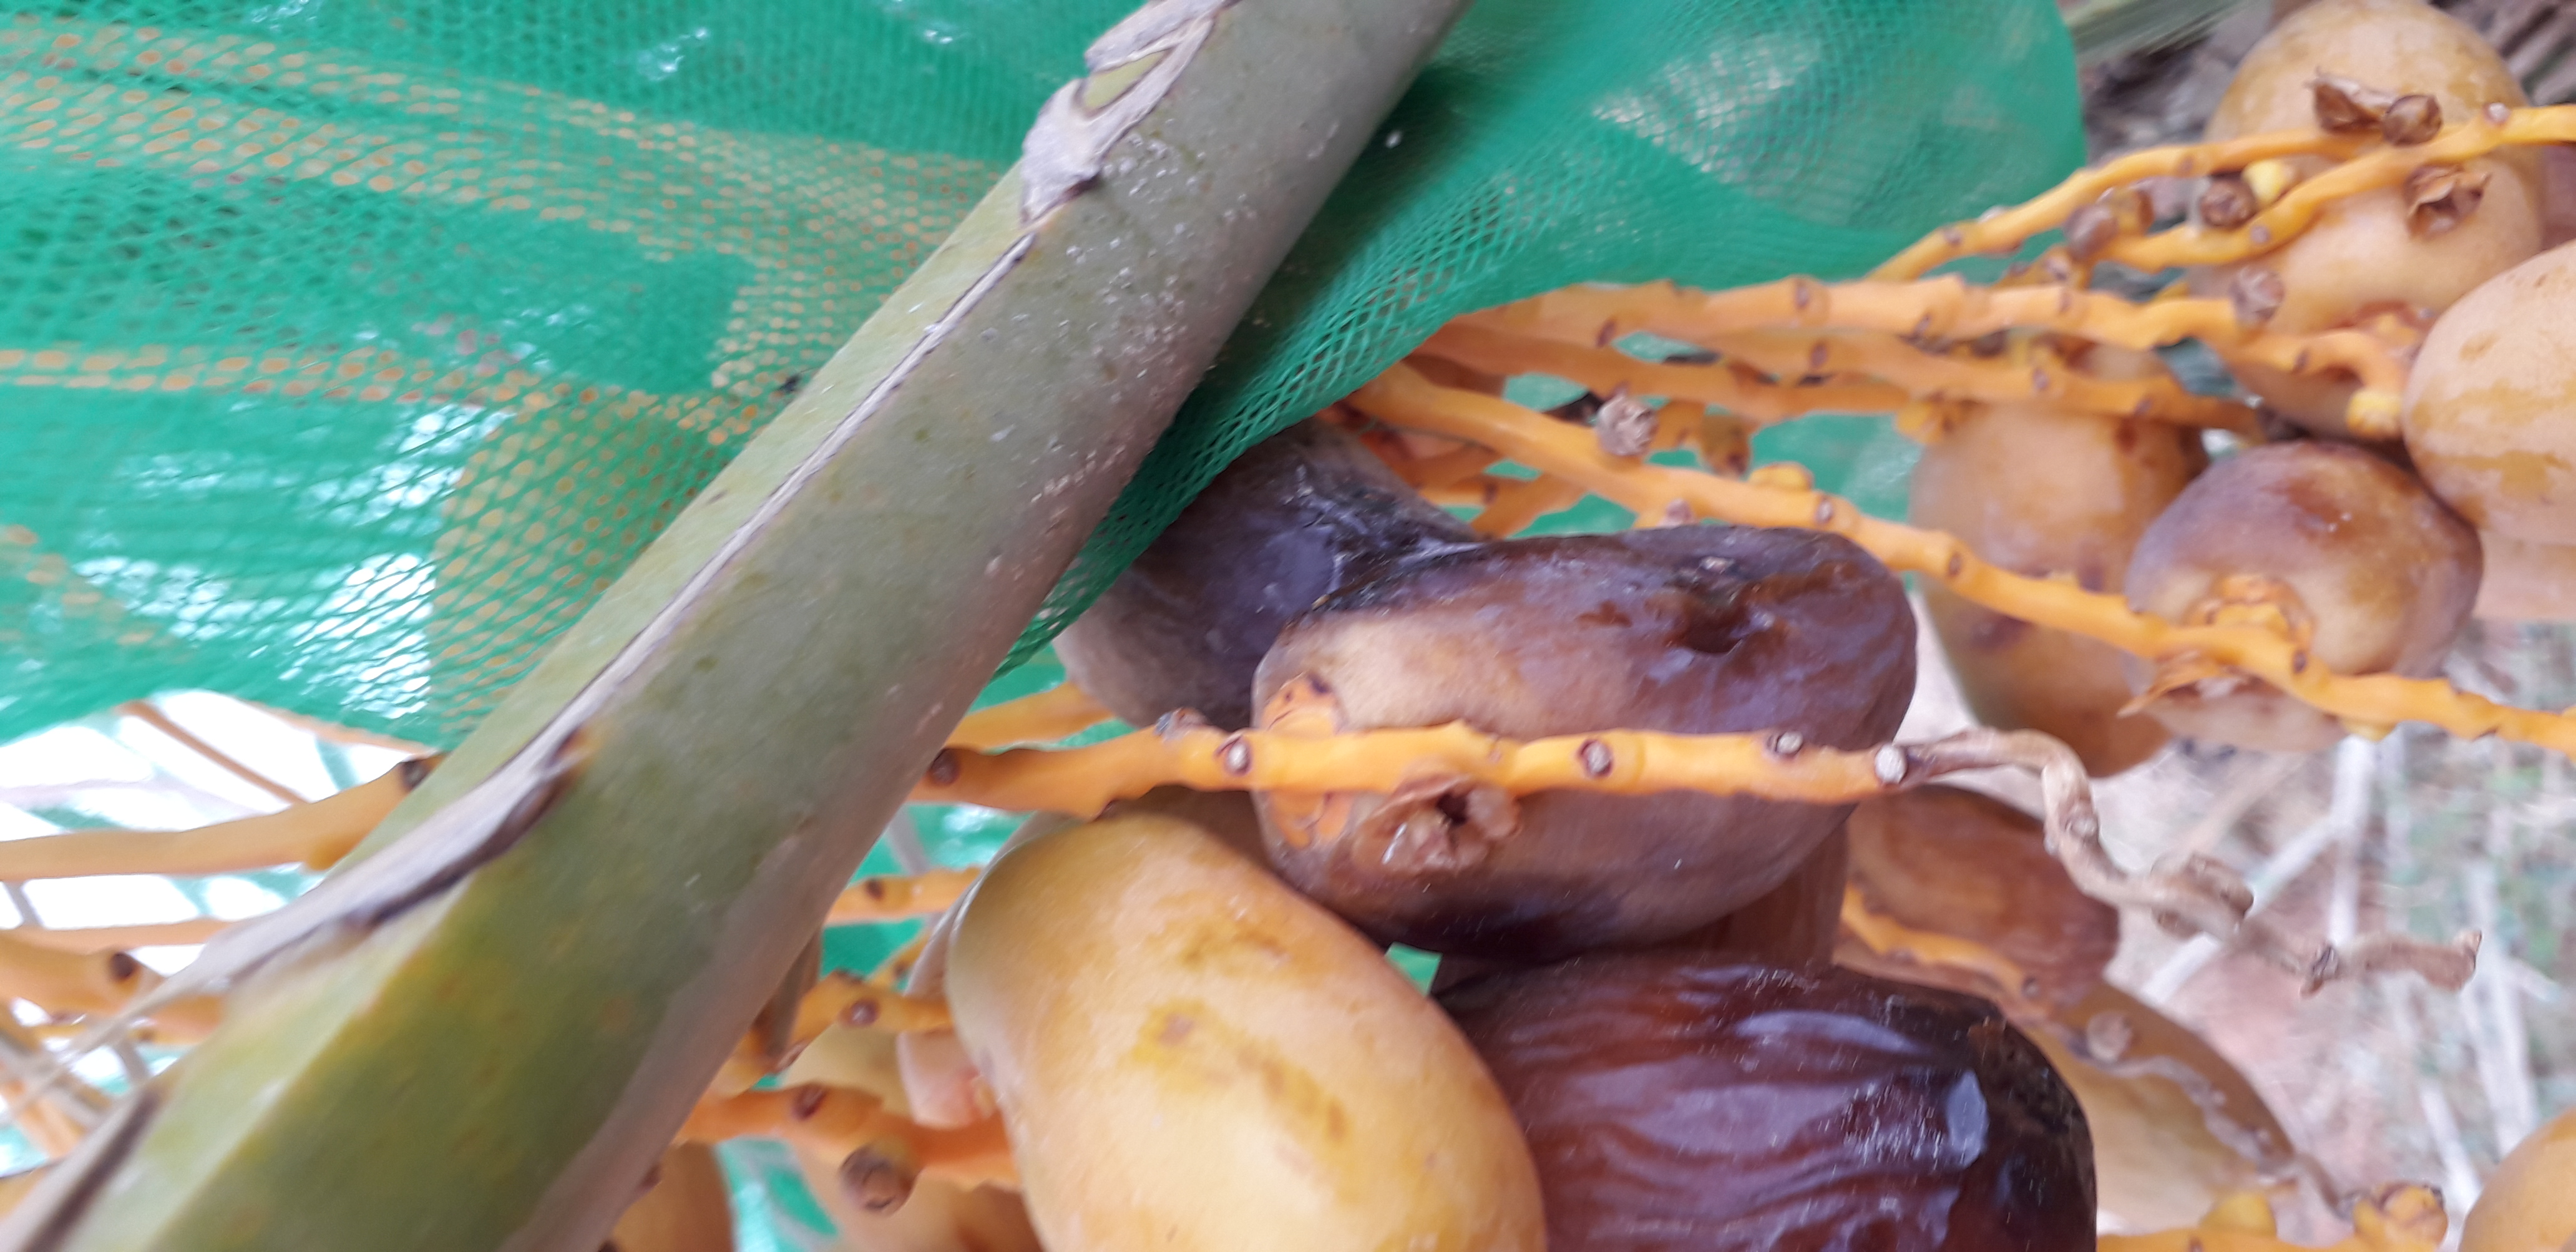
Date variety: Boumajhoul